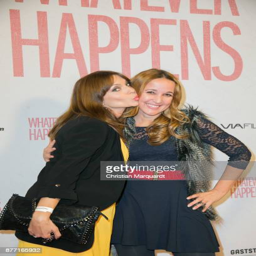
people attend the premiere of